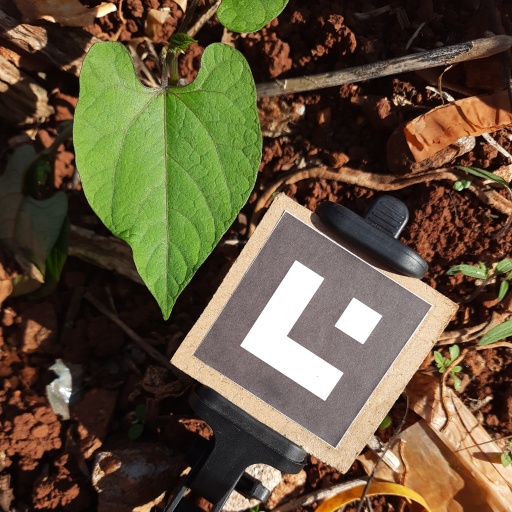
Observations: wavy surface, no eating holes, under sunlight